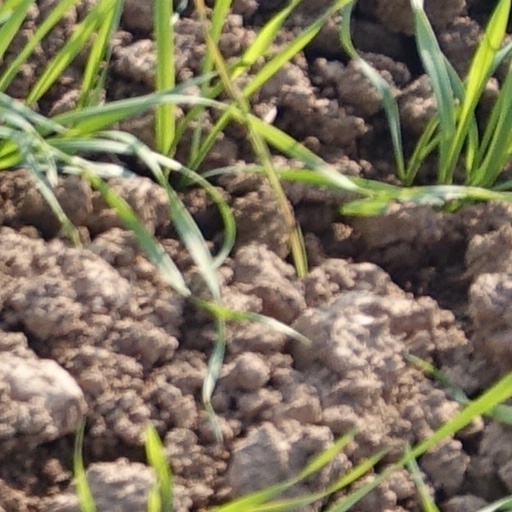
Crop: wheat